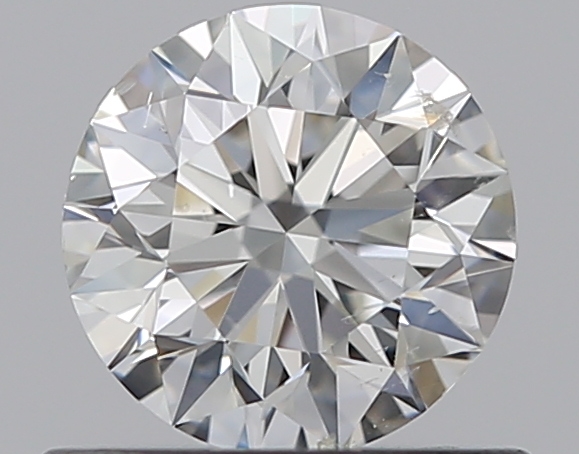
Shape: round
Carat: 0.52
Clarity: SI1
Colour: G
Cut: EX
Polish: EX
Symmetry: EX
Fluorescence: N
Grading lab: GIA
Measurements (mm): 5.1 x 5.13 x 3.21